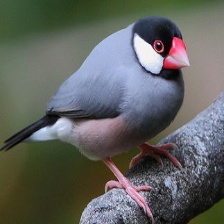
Species: JAVA SPARROW
Scientific name: LONCHURA ORYZIVORA